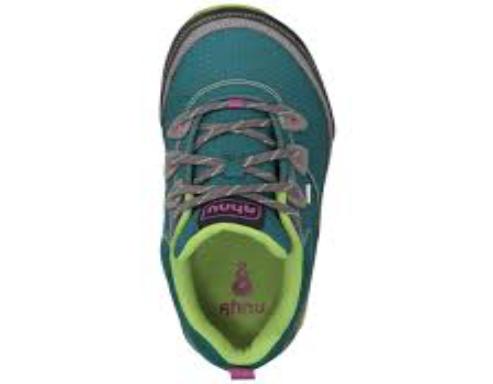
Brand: Ahnu
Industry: Clothes